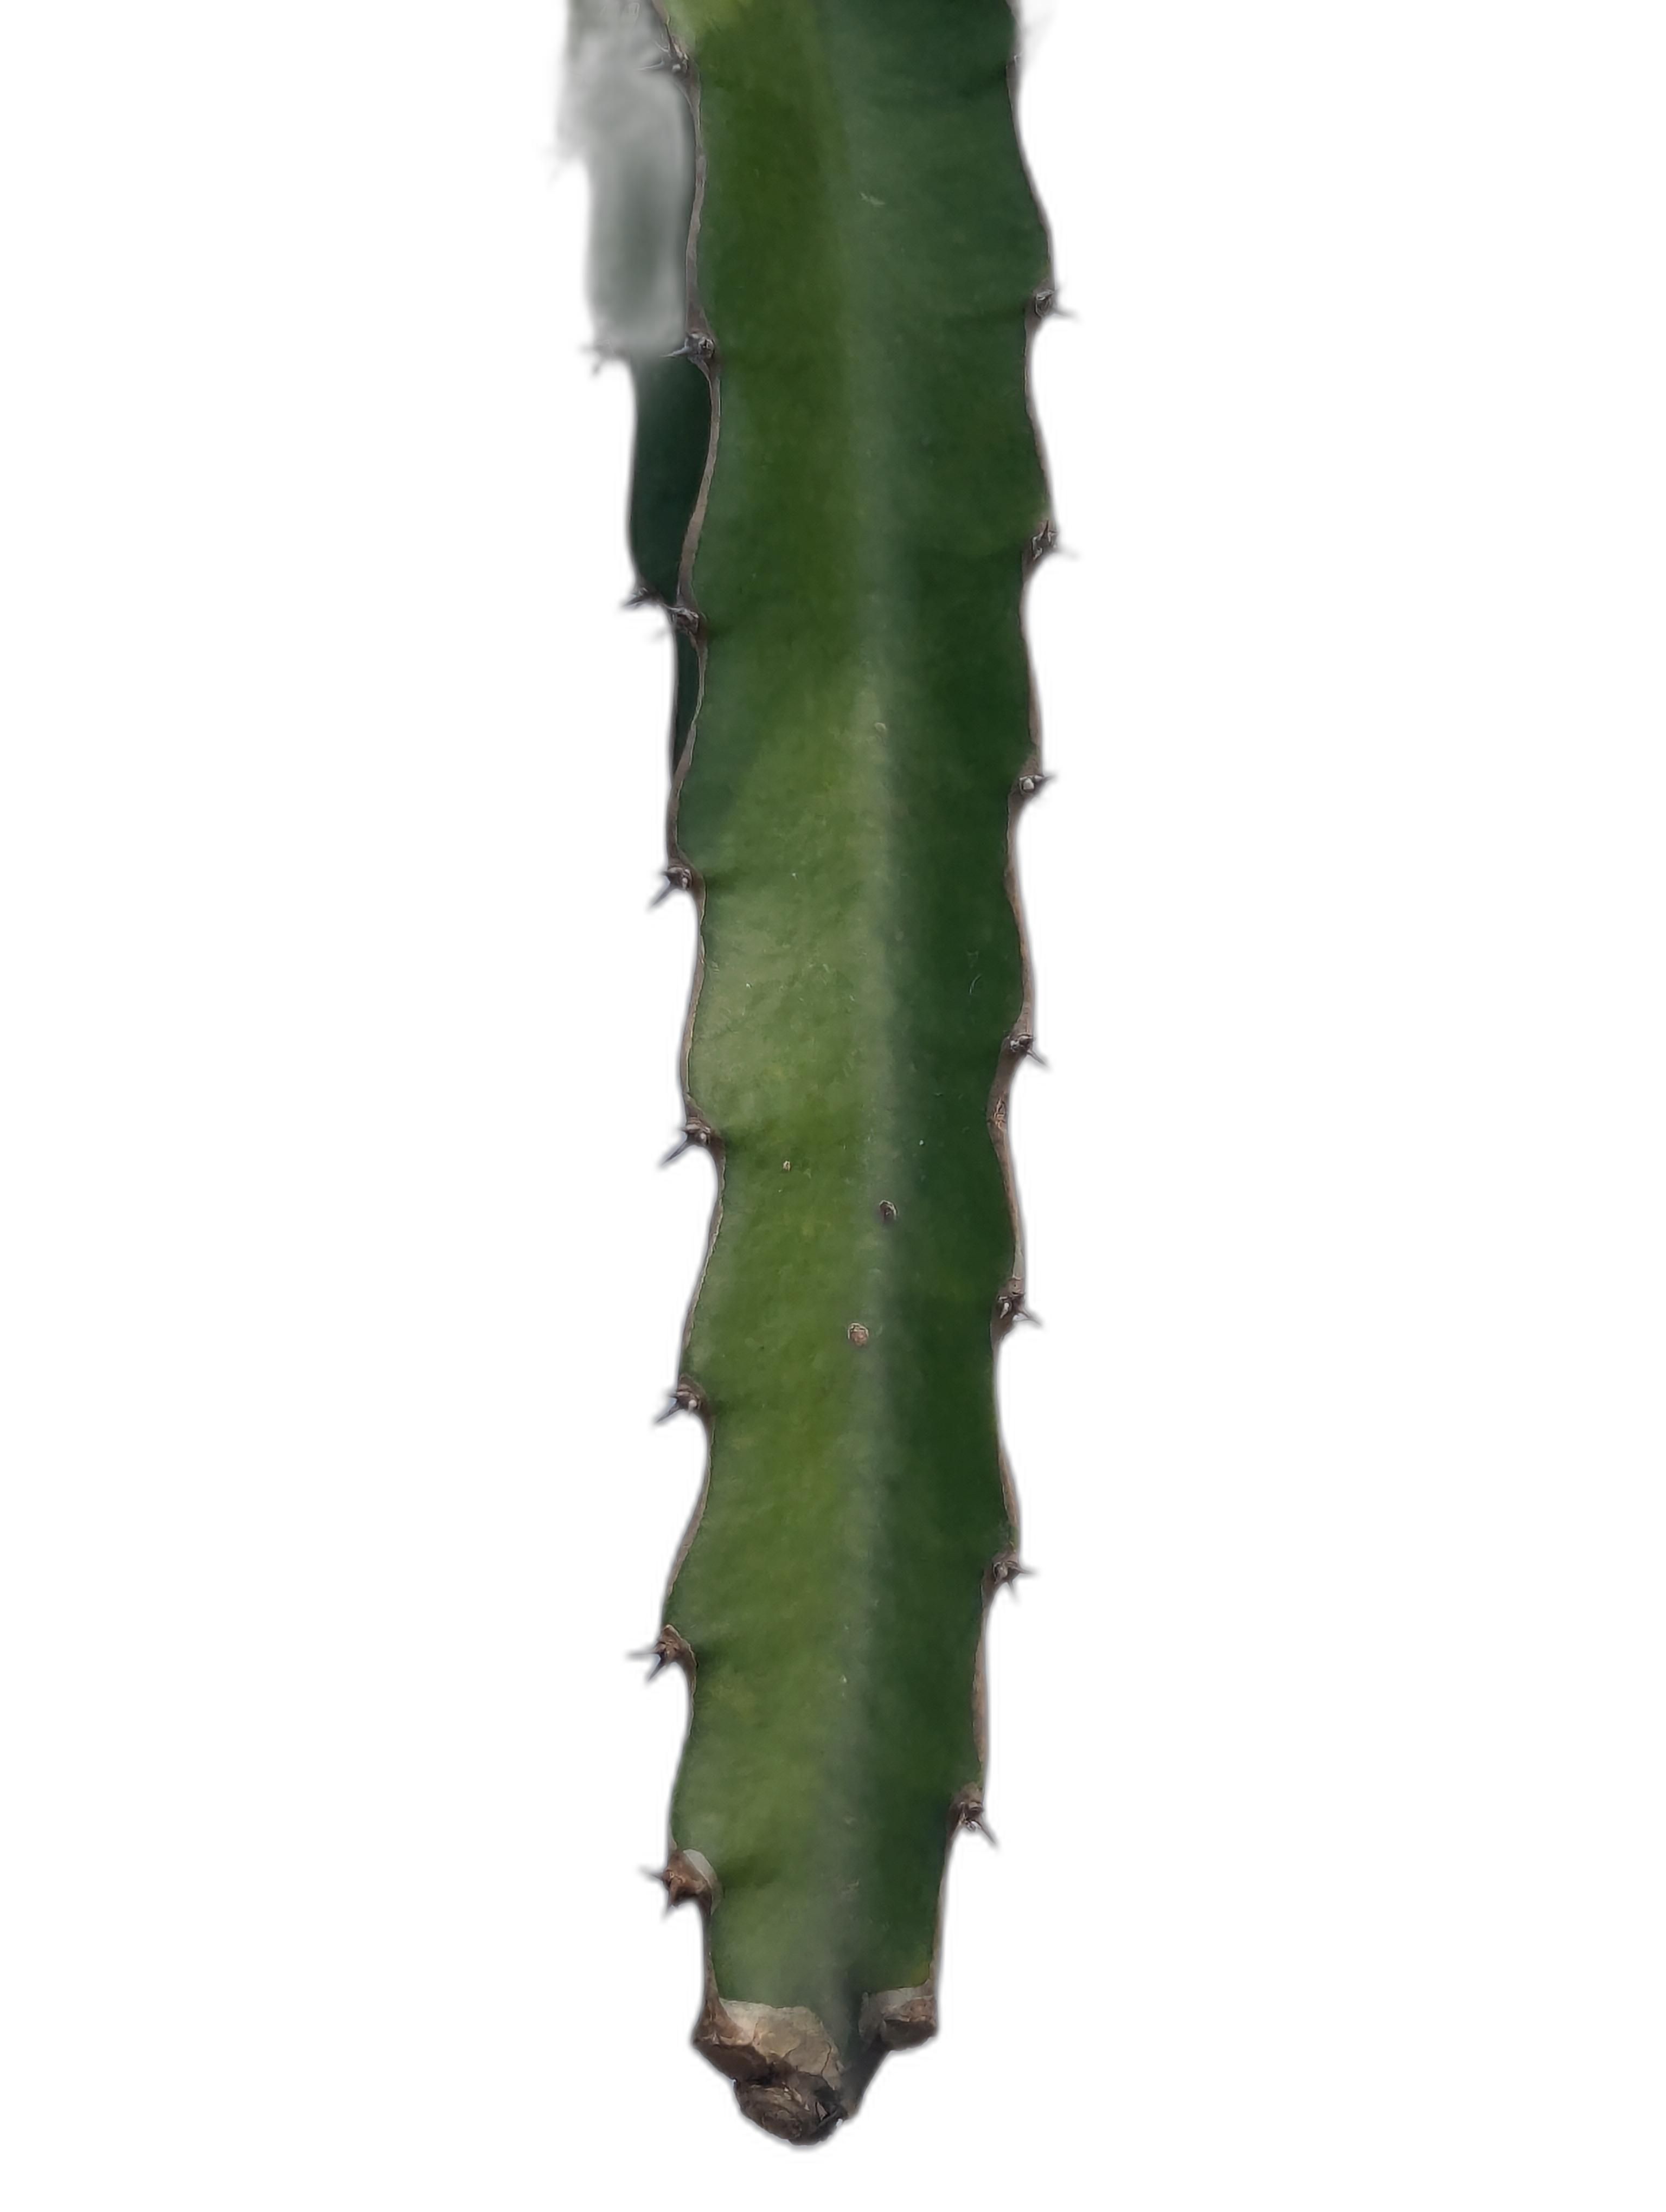
Label: Good leaf